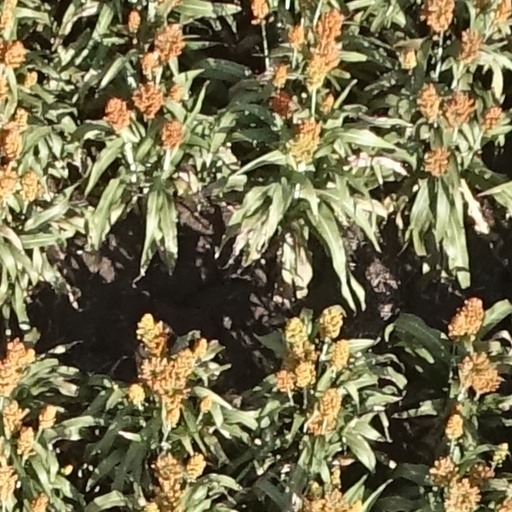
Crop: sorghum